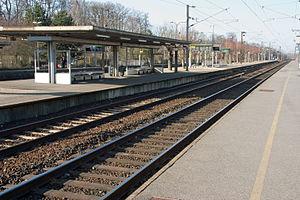
La ligne D du RER d'Île-de-France, plus souvent simplement nommée RER D, est une ligne du réseau express régional d'Île-de-France qui dessert une grande partie de la région Île-de-France selon un axe nord-sud. Elle relie Orry-la-Ville et Creil au nord à Melun, Corbeil-Essonnes et Malesherbes au sud, en passant par le cœur de Paris.